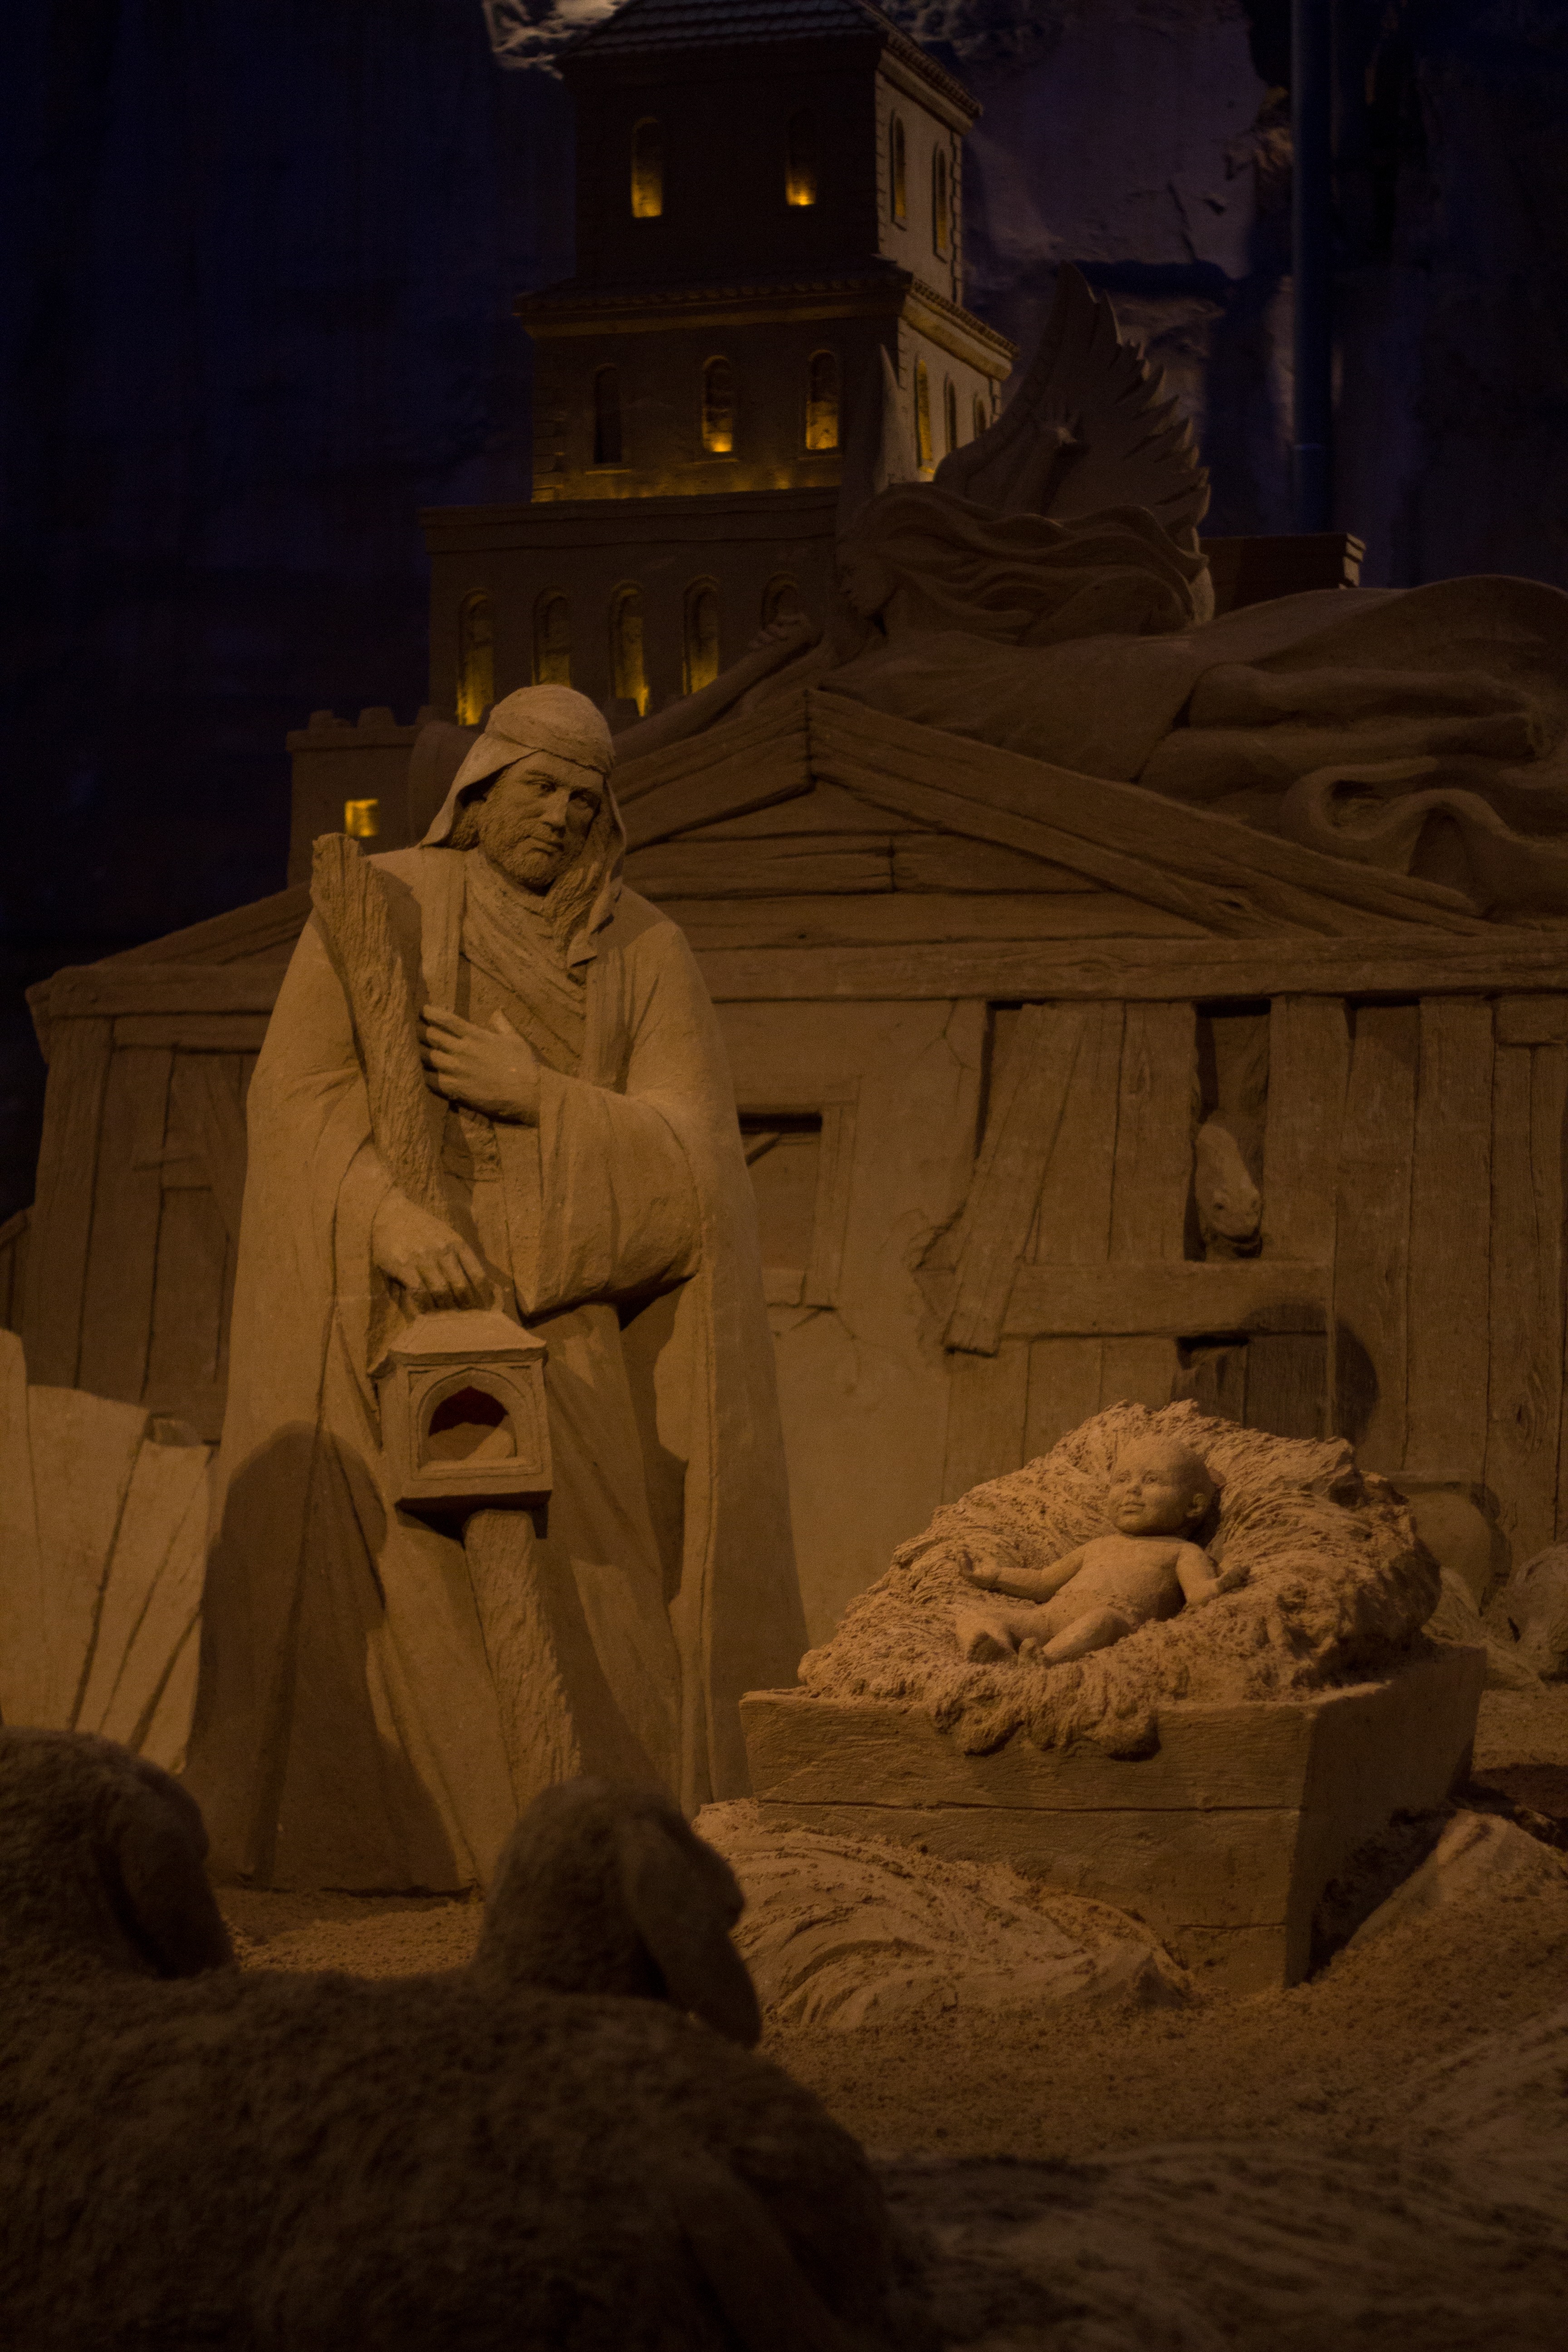
sand, night, monument, statue, darkness, christmas, sculpture, art, temple, jesus, carving, manger, valkenburg, screenshot, mythology, nativity scene, sand sculpture, ancient history